Tamworth Country Music Festival

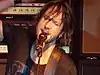
Keith Urban

The Tamworth Country Music Festival attracts many country music, bluegrass, rock and folk musicians to the city each year. Performers perform at various venues in the city. The festival attracts over 800 different artists which perform over 5000 shows.